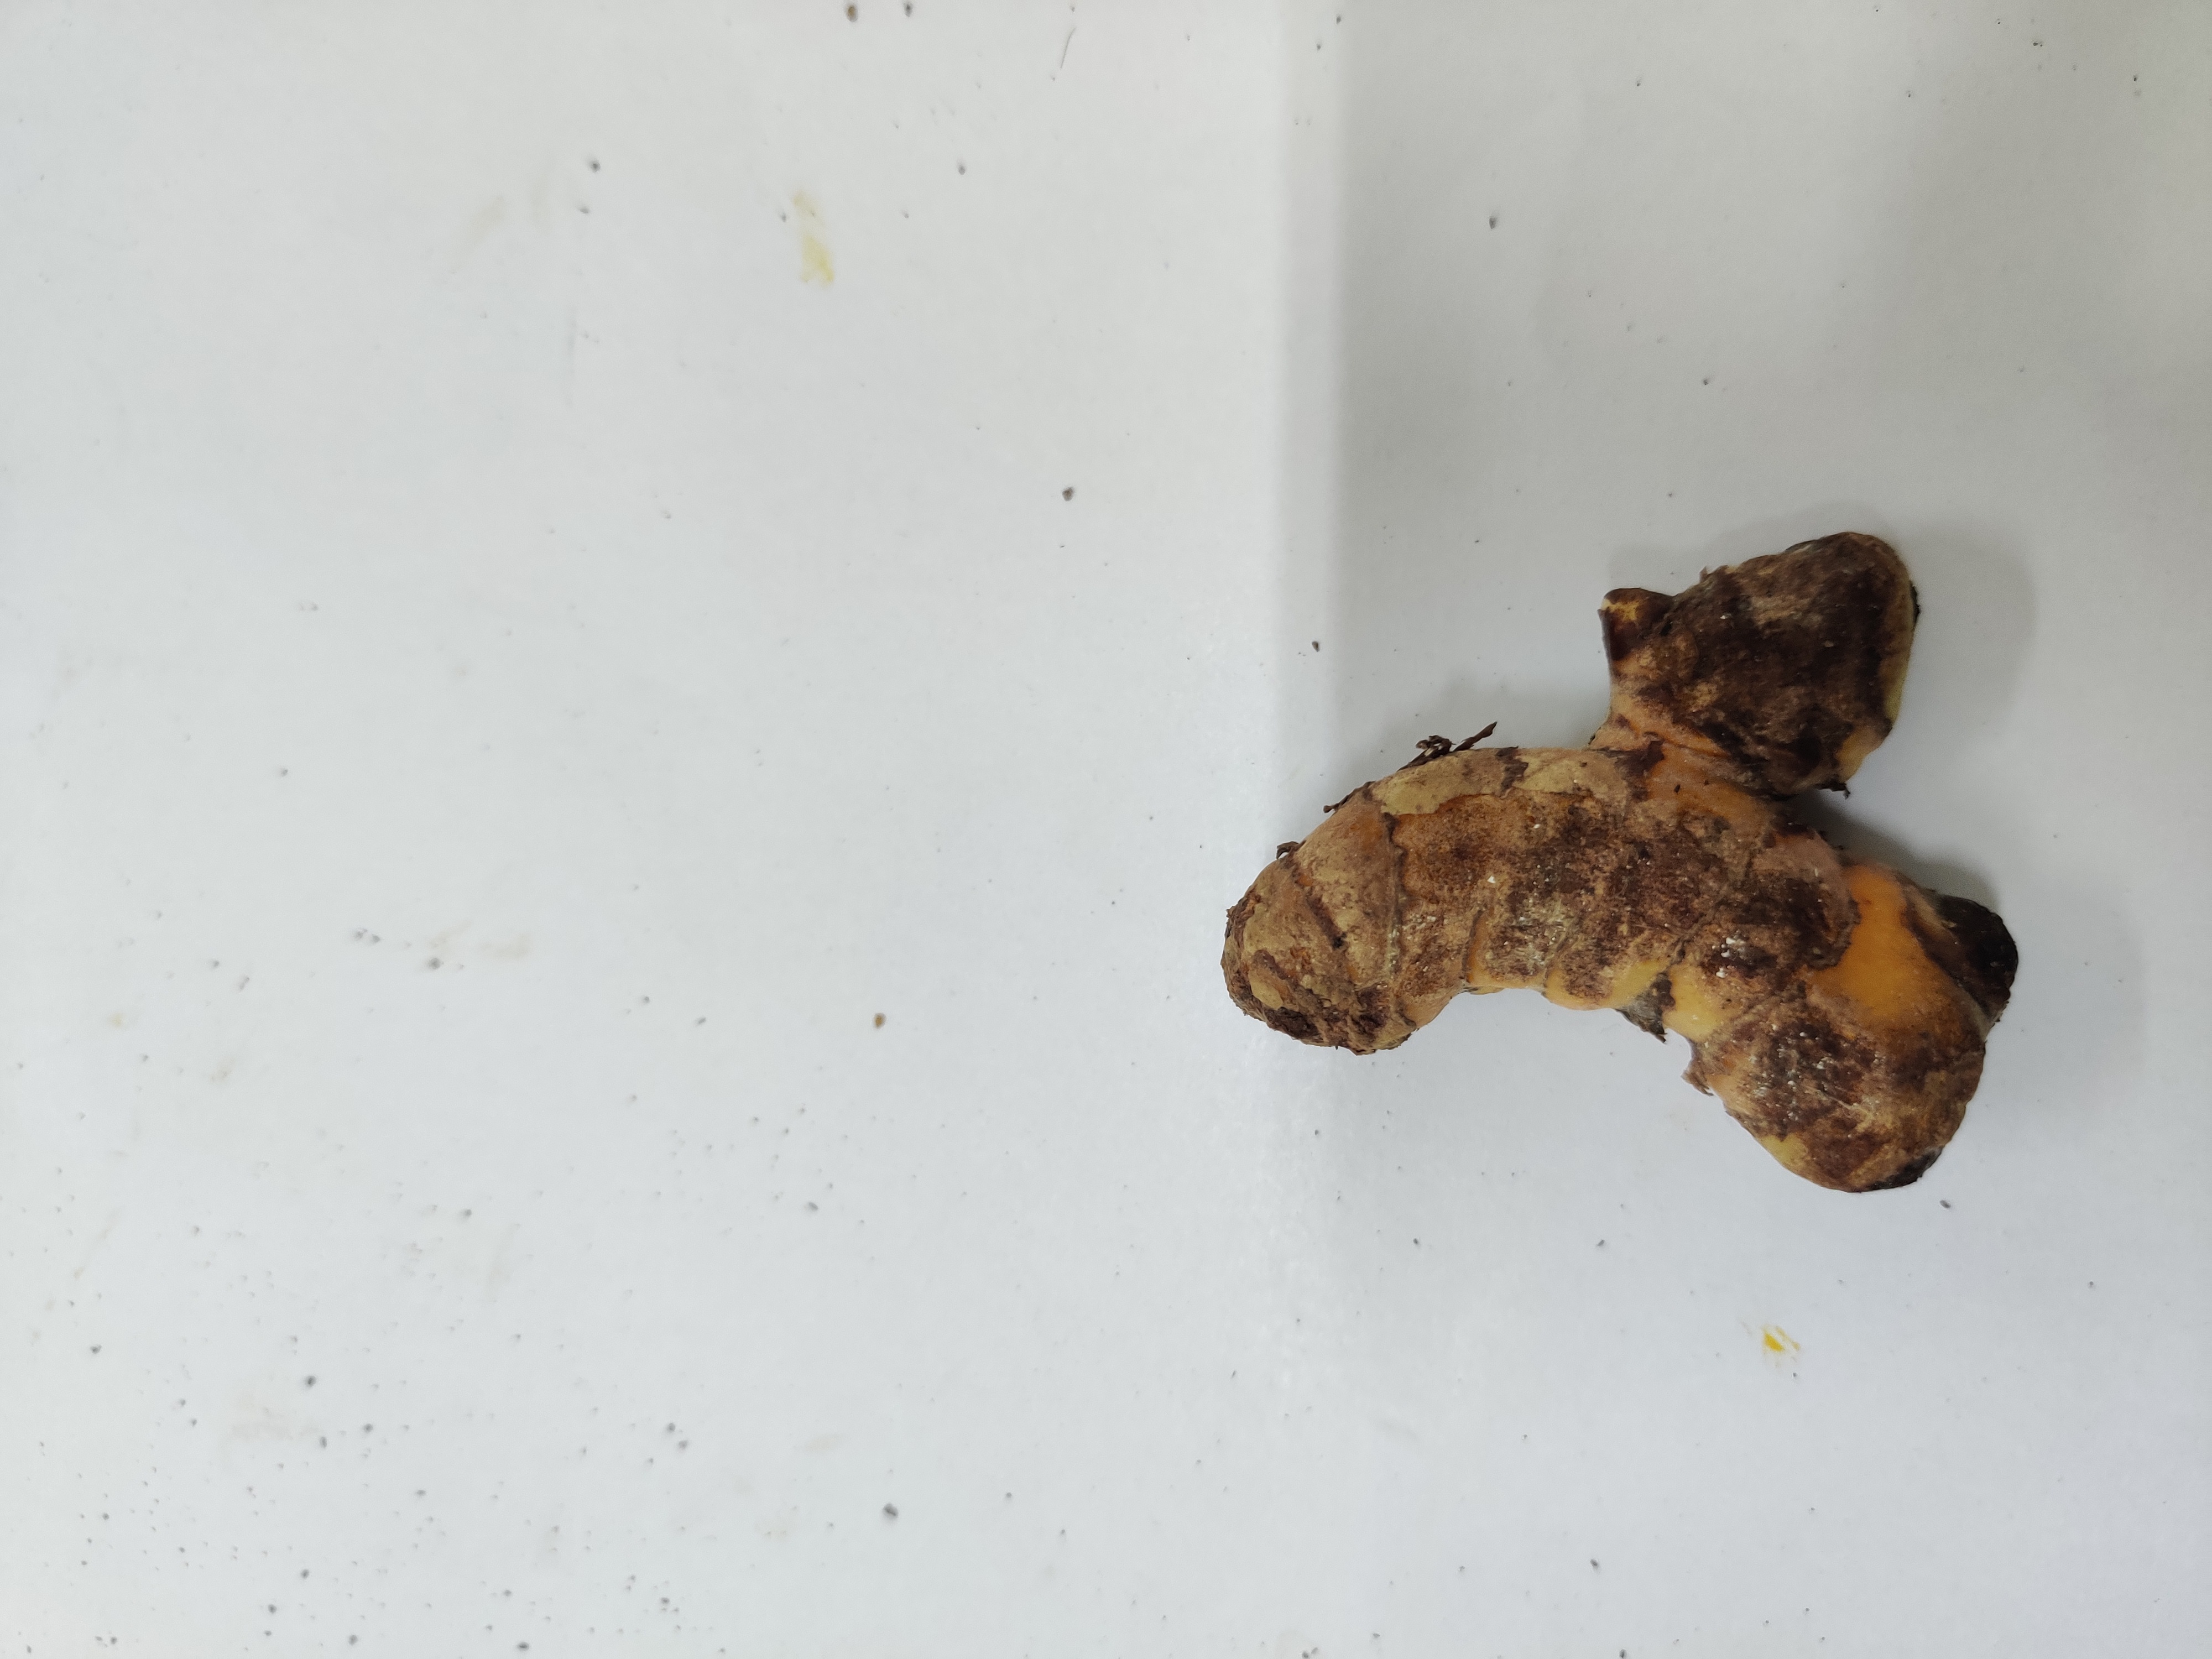
Crop: Turmeric
Condition: Fresh